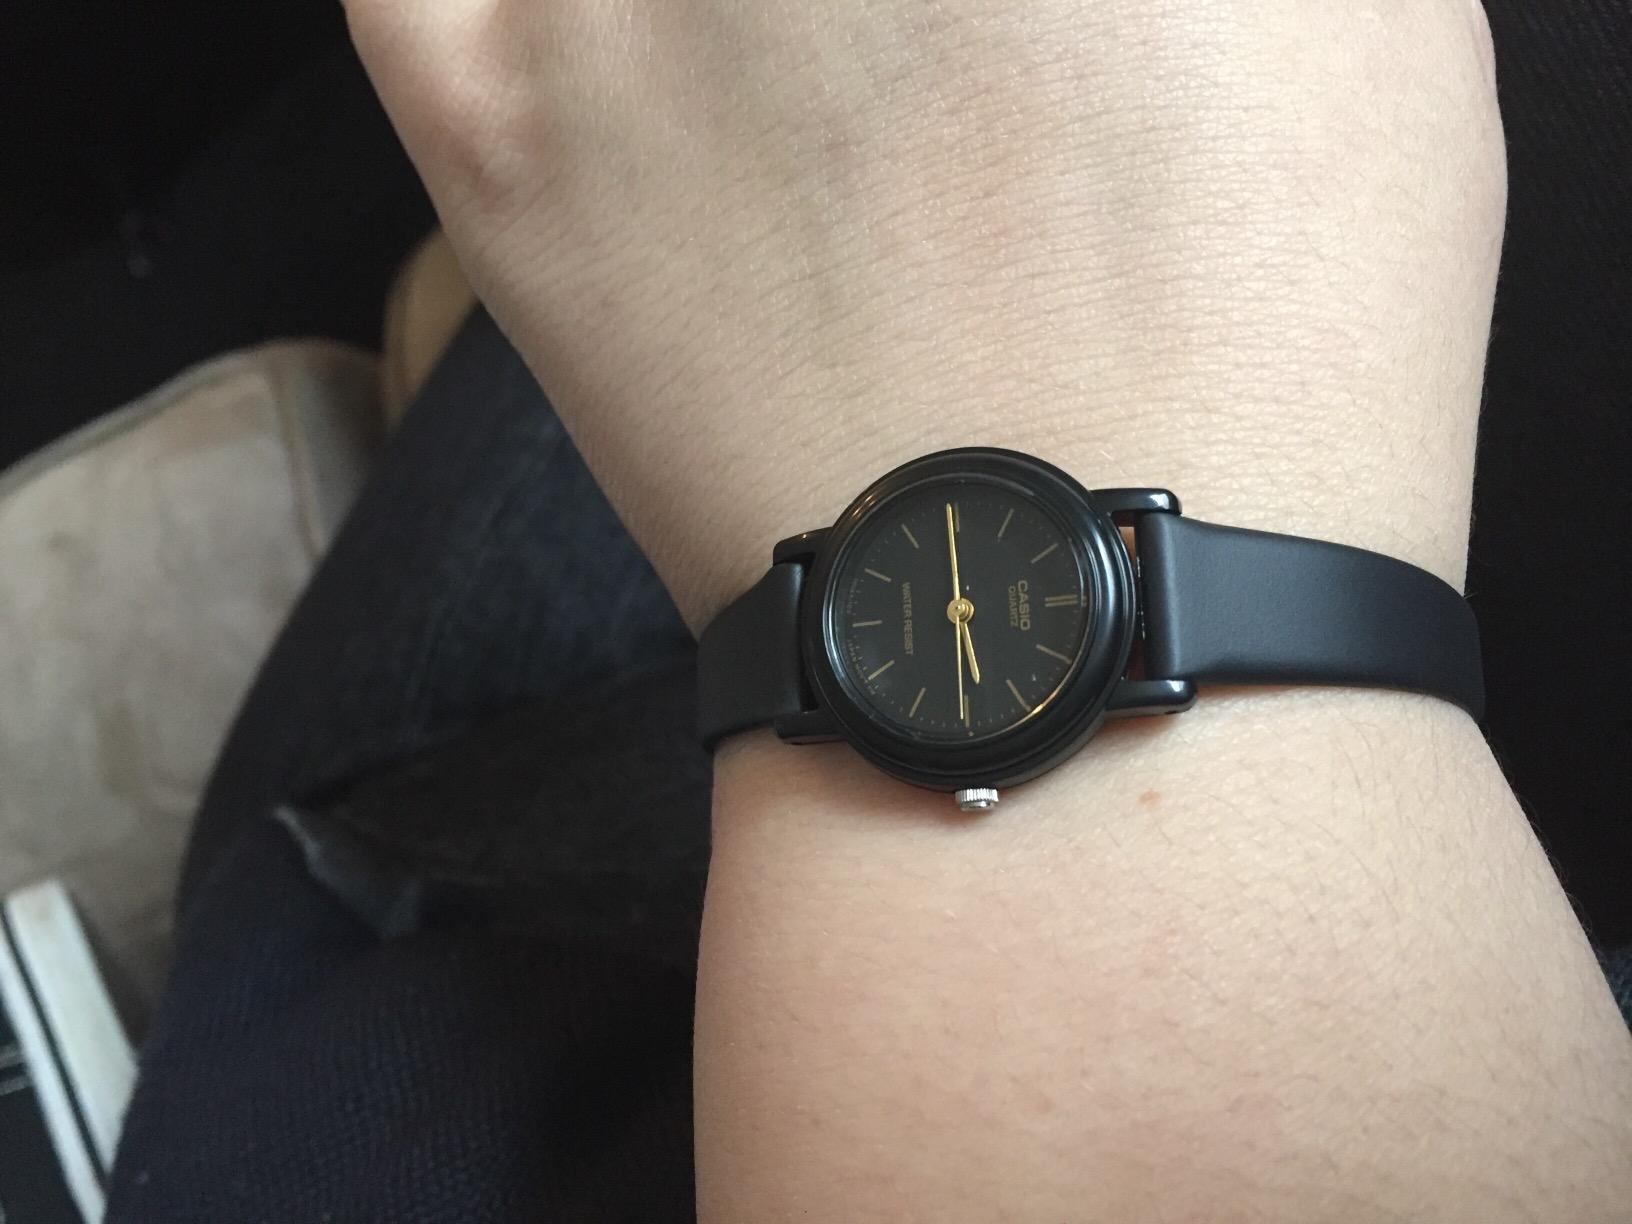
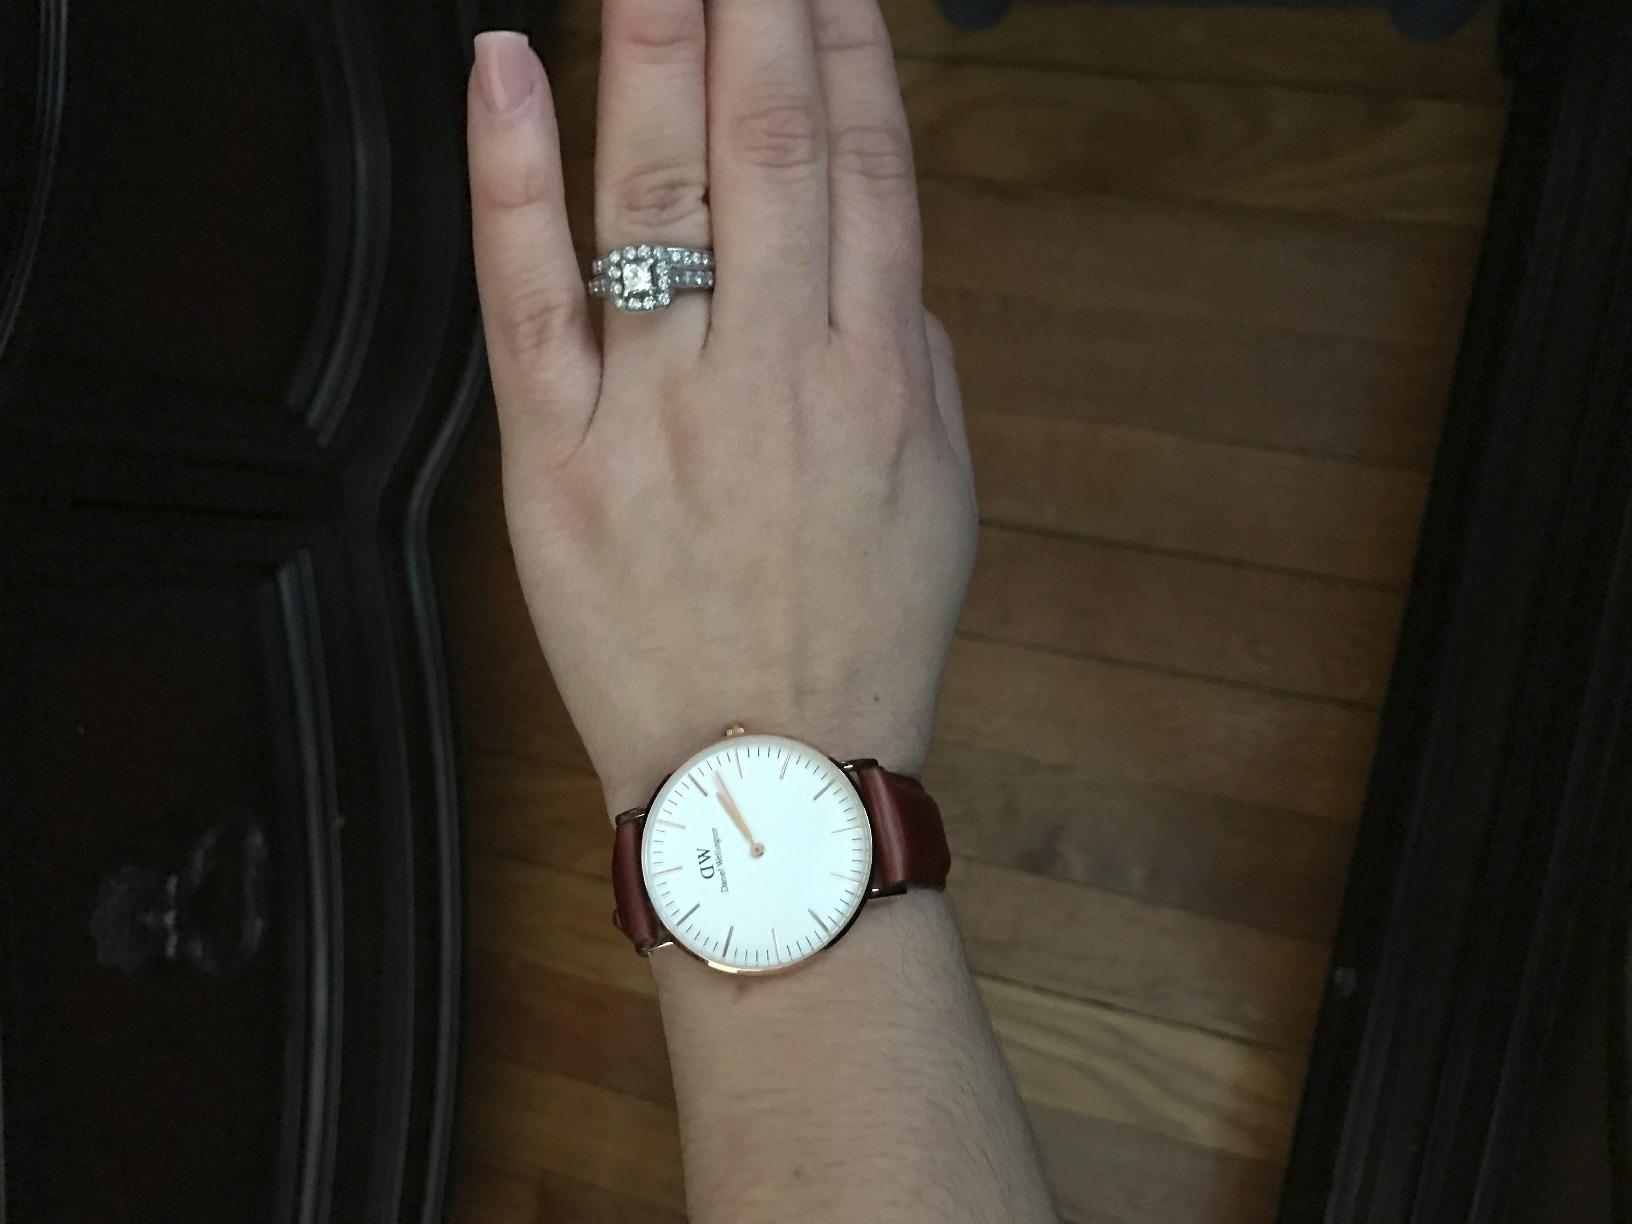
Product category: accessories_watch
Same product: no